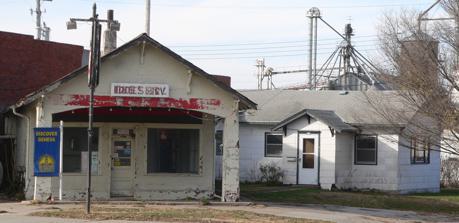
Building: Warner's Filling Station and House
Country: United States of America
Year built: 1922
United States historic place Warner's Filling Station and House U.S. National Register of Historic Places Location 737 and 745 "G" St., Geneva, Nebraska Coordinates 40°31′31″N 97°36′17″W / 40.52528°N 97.60472°W / 40.52528; -97.60472 ( Warner's Filling Station and House ) Area less than one acre Built 1922 Architectural style Filling station with canopy NRHP reference No. 06000606 Added to NRHP July 12, 2006 Warner's Filling Station and House , in Geneva, Nebraska , was listed on the National Register of Historic Places in 2006.  The listing included three buildings, located at 737 and 745 "G" St. in Geneva. It has also been known as Eddie's "66" Service .  The filling station building is a one-story frame and stucco structure on a concrete slab and concrete fittings, built in a style similar to a bungalow house, including having bracketed overhanging eaves.  It has a gable roof and a canopy supported by two columns. References